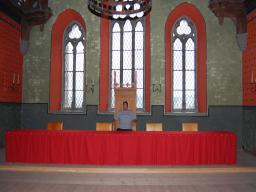
Label: Background_without_leaves